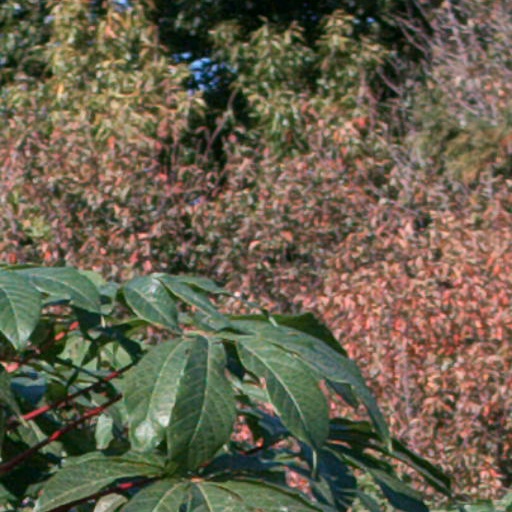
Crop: cassava